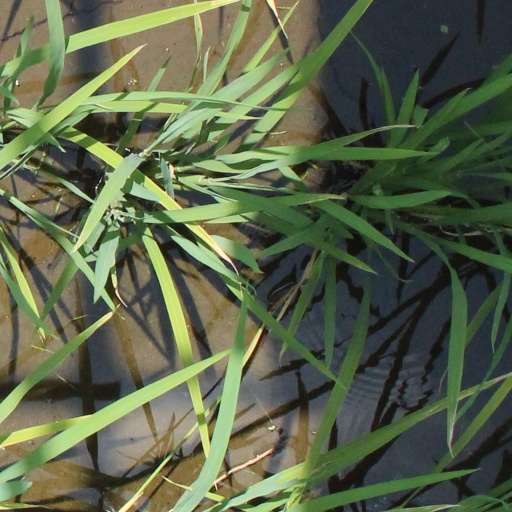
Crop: rice